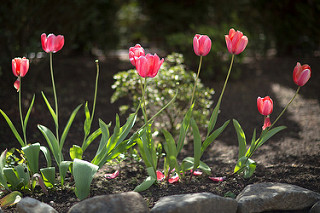
Flower: tulip